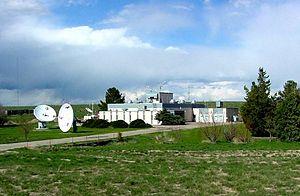
WWV est l'identifiant de la station de radio du NIST basée à Fort Collins, Colorado. Sa principale fonction est d'émettre en continu le temps universel coordonné et un étalon de fréquence. La station envoie l'heure simultanément sur cinq fréquences : 2,5 MHz, 5 MHz, 10 MHz, 15 MHz et 20 MHz. Ces fréquences ainsi que le signal horaire sont dérivés d'un ensemble d'horloges atomiques situées sur le site. WWV est associé à WWVH, localisé à Hawaï. Sur le même site, à Fort Collins, se trouve la radio WWVB.